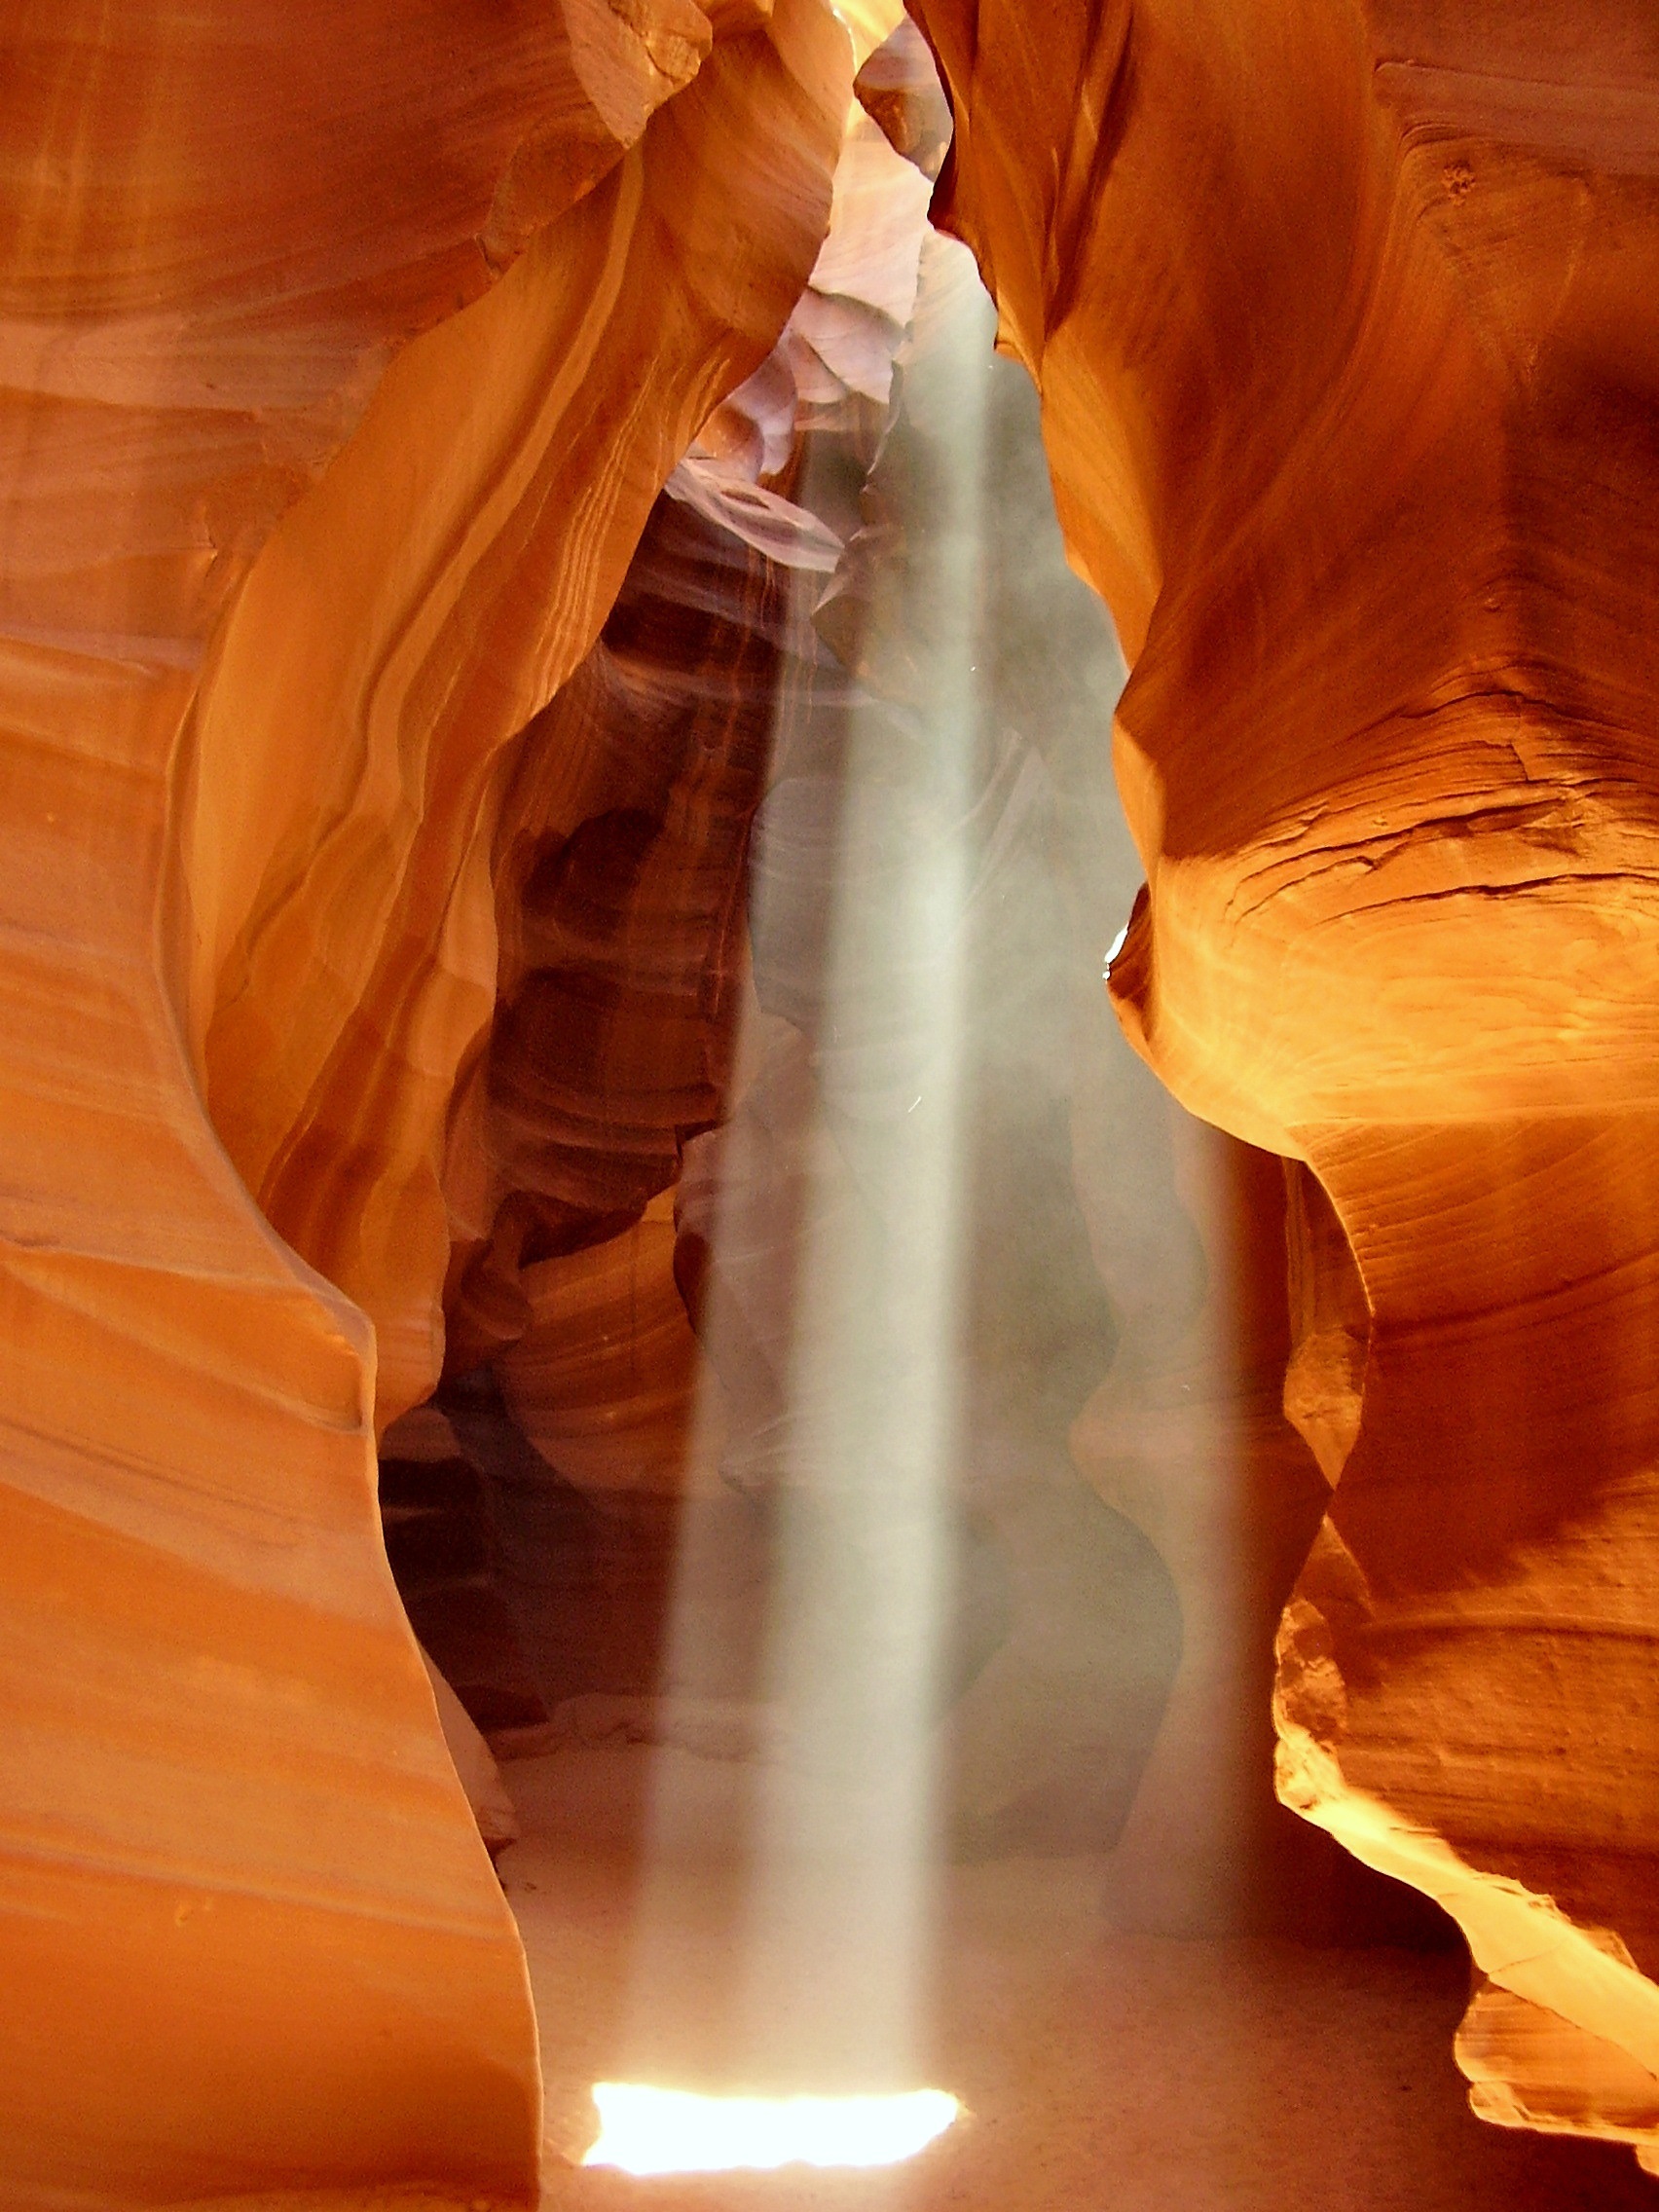
rock, sunlight, sandstone, formation, arch, color, usa, yellow, arizona, antelope canyon, temple, upper, carving, slot, light shaft